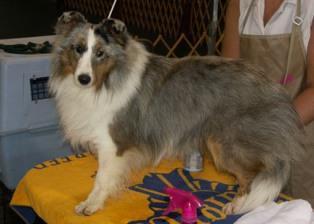
Shetland_sheepdog